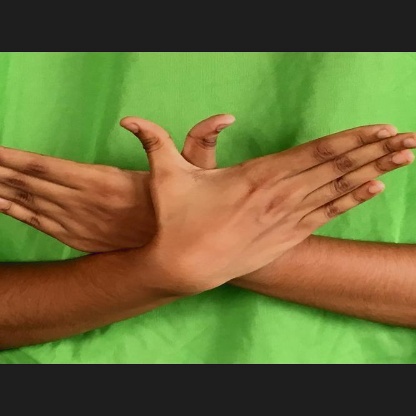
Mudra: Garuda